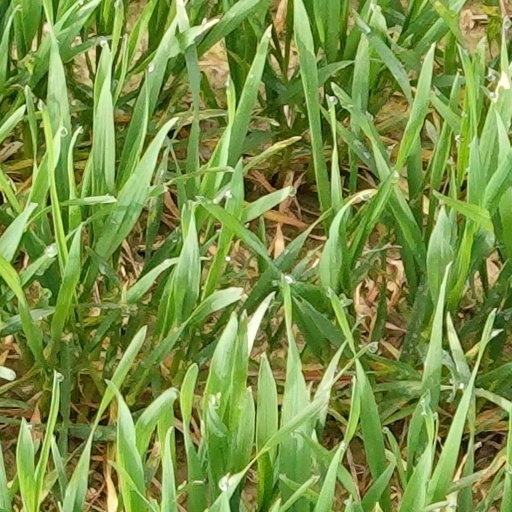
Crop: wheat